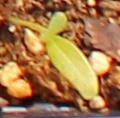
Label: Sugar beet